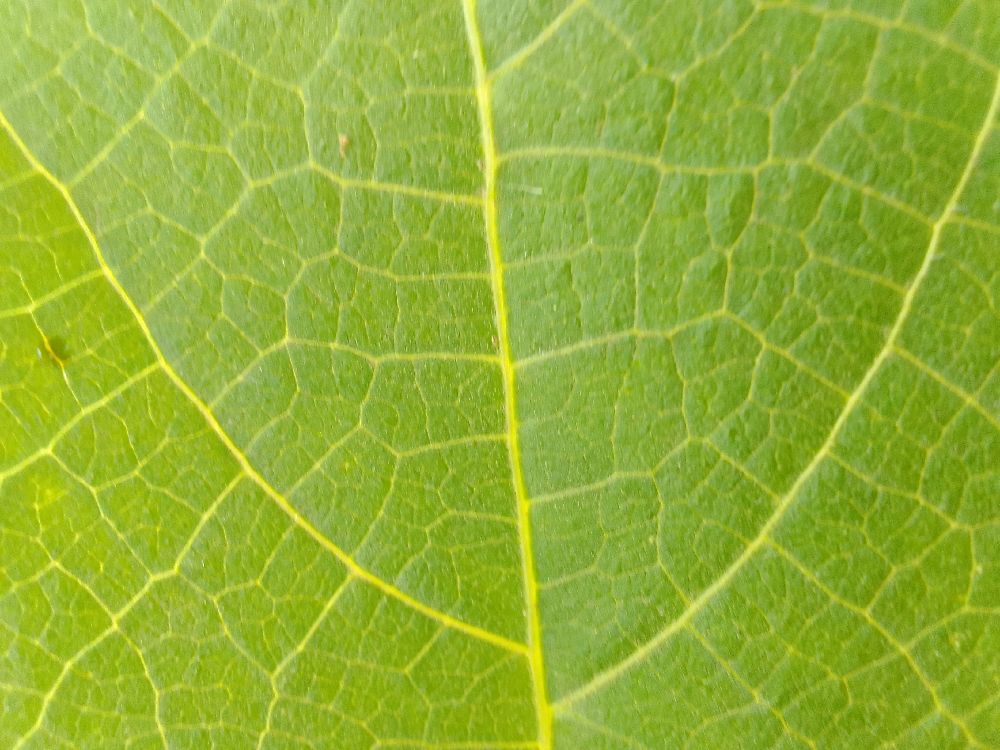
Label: healthy